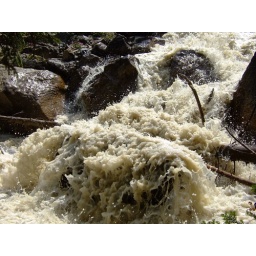
The rapids are milky-white with rock flour ground out by the glaciers above